Yan Shu

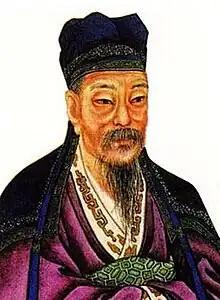
Portrait of Yan Shu

Yan Shu (991–1055), courtesy name Tongshu (同叔), was a Chinese poet, politician, calligrapher, and essayist of the northern Song dynasty. He was given the posthumous title of Yuanxian as well as bestowed the title of Duke of Linzi.